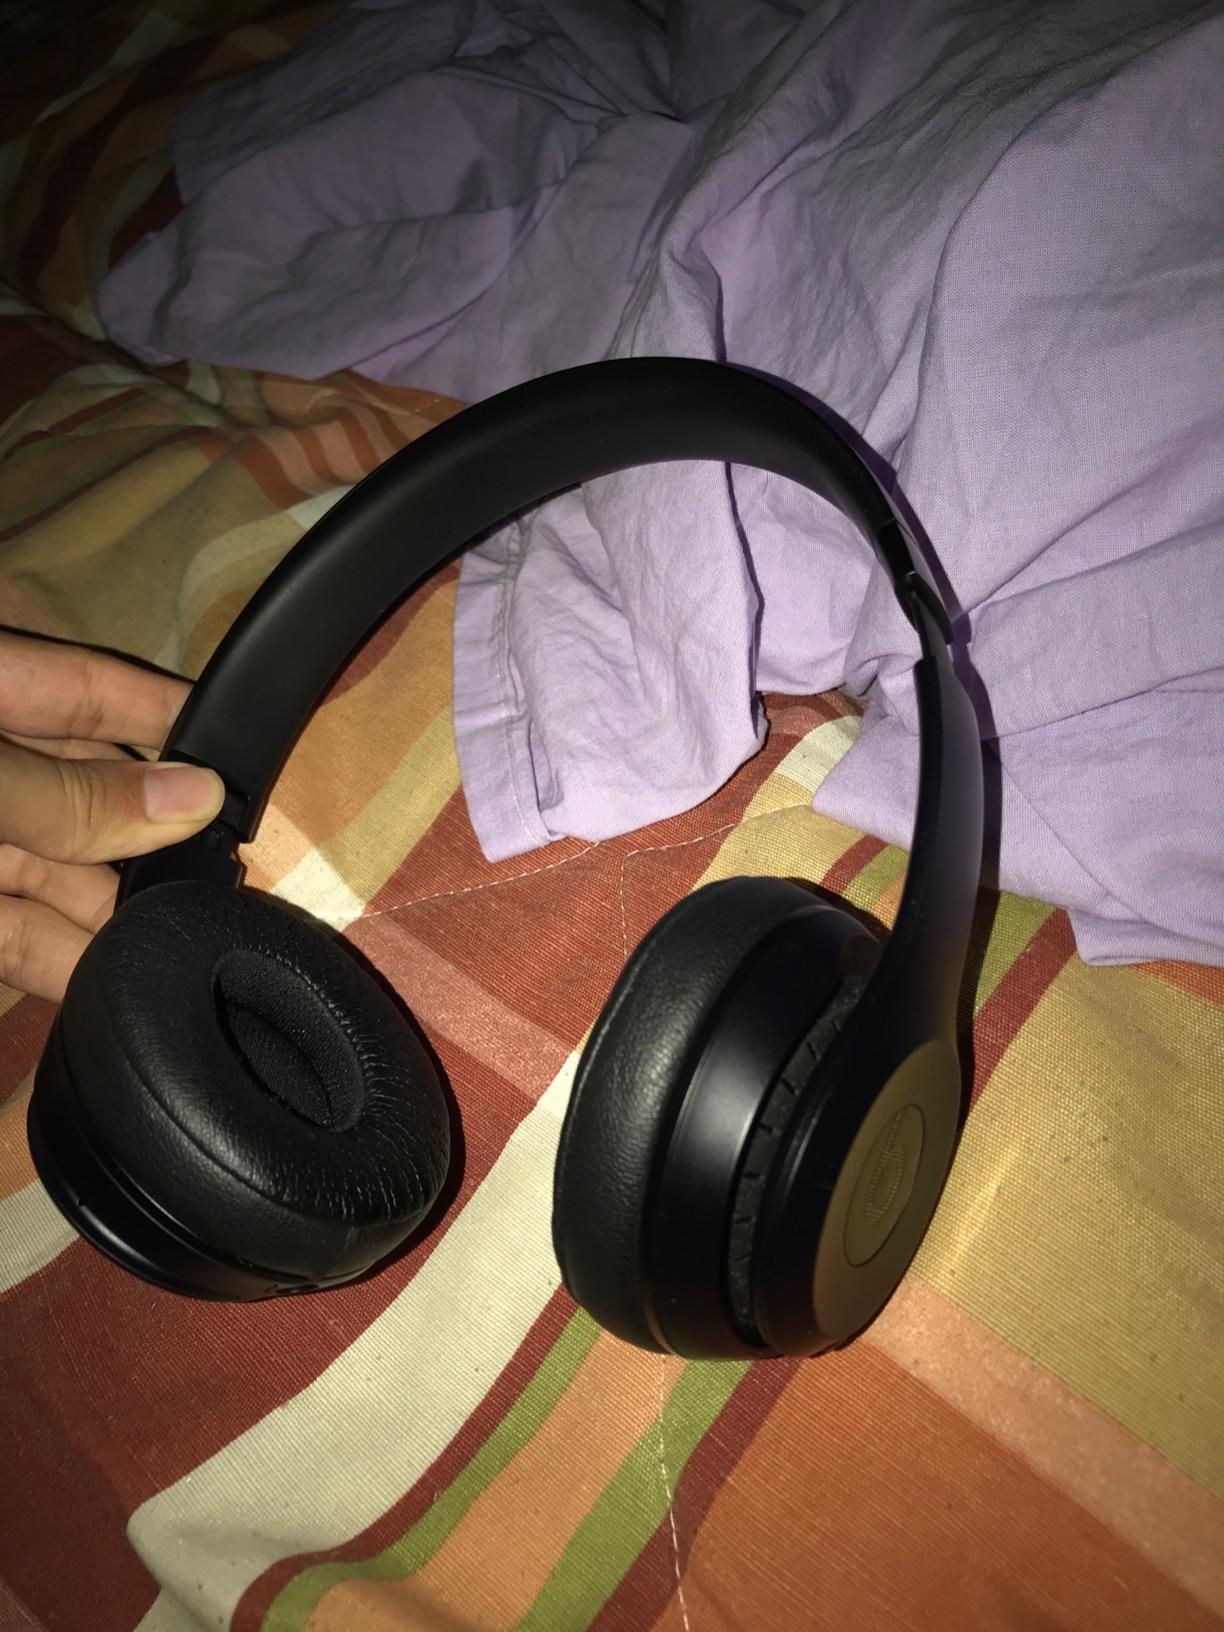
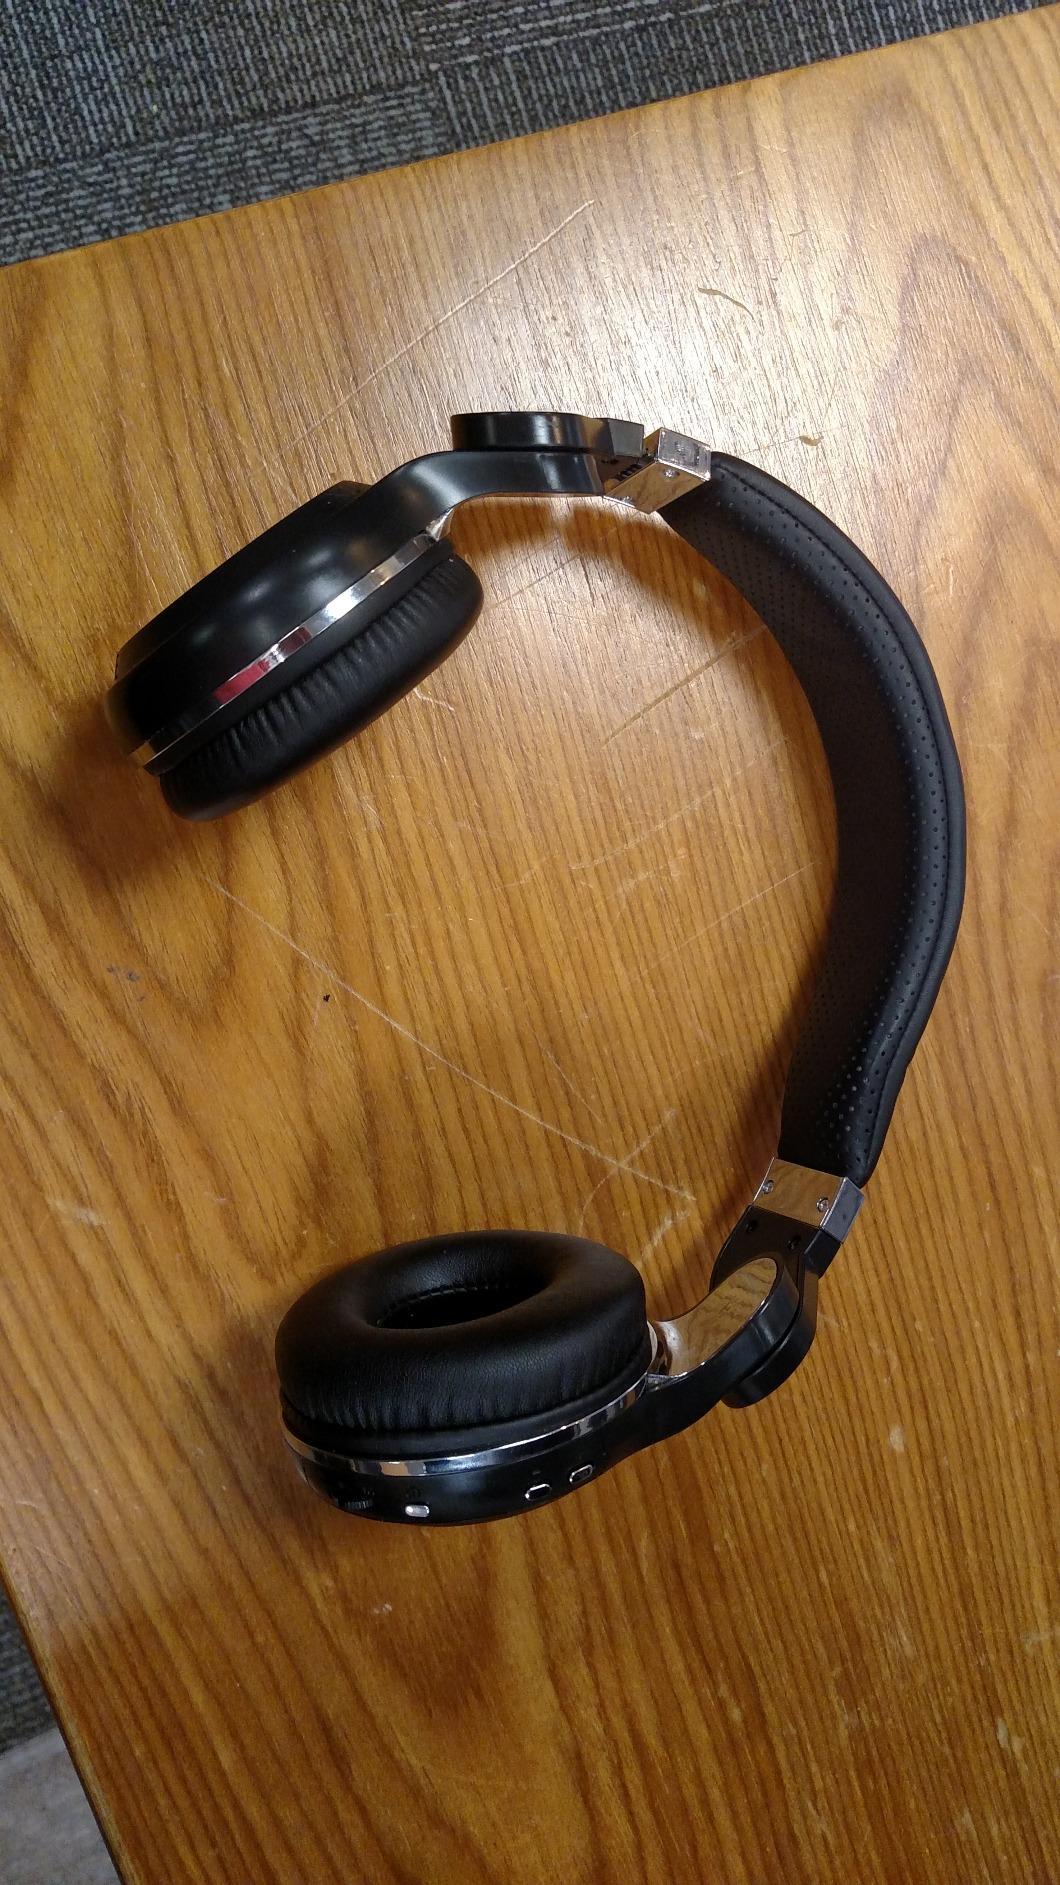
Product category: headphones
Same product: no